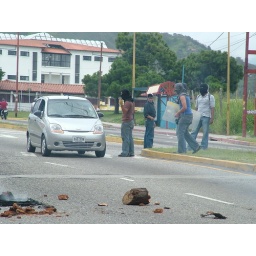
road outside my house closed by m13, burnt tires etc, telling a car he can't get through